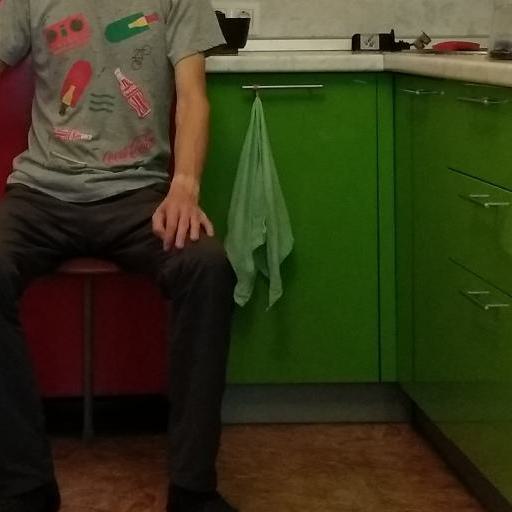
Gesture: no_gesture